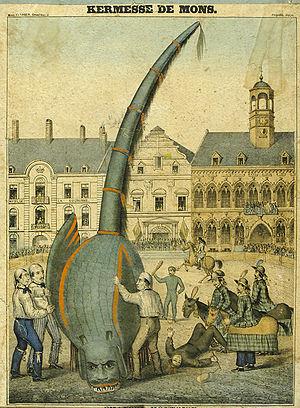
La ducasse de Mons ou Doudou est une fête locale basée sur des traditions ancestrales qui a lieu tous les ans, le week-end de la Trinité, à Mons en Belgique, ville située dans la province de Hainaut. On l'appelle souvent le Doudou, d'après le nom d'un air traditionnel que l'on joue durant les festivités